Ernst L. Freud

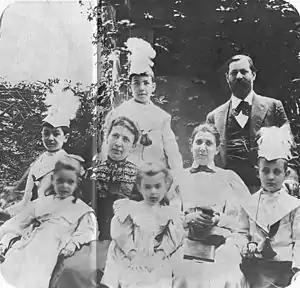
Ernst Freud (front right) at age six, c. 1898

Ernst Lucie Freud (6 April 1892 – 7 April 1970) was an Austrian-born British architect and the fourth child of Austrian psychoanalyst Sigmund Freud and his German-born mother Martha Bernays.